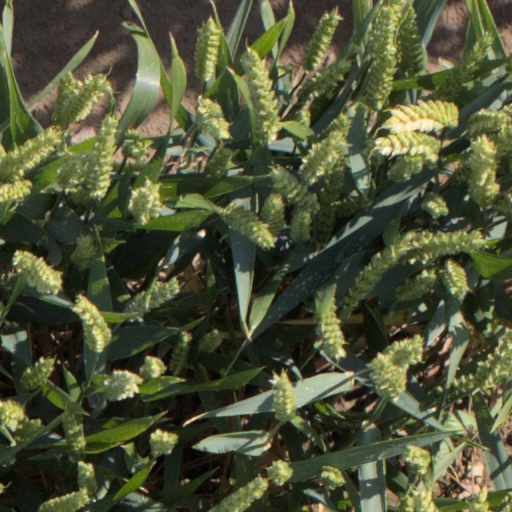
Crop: wheat